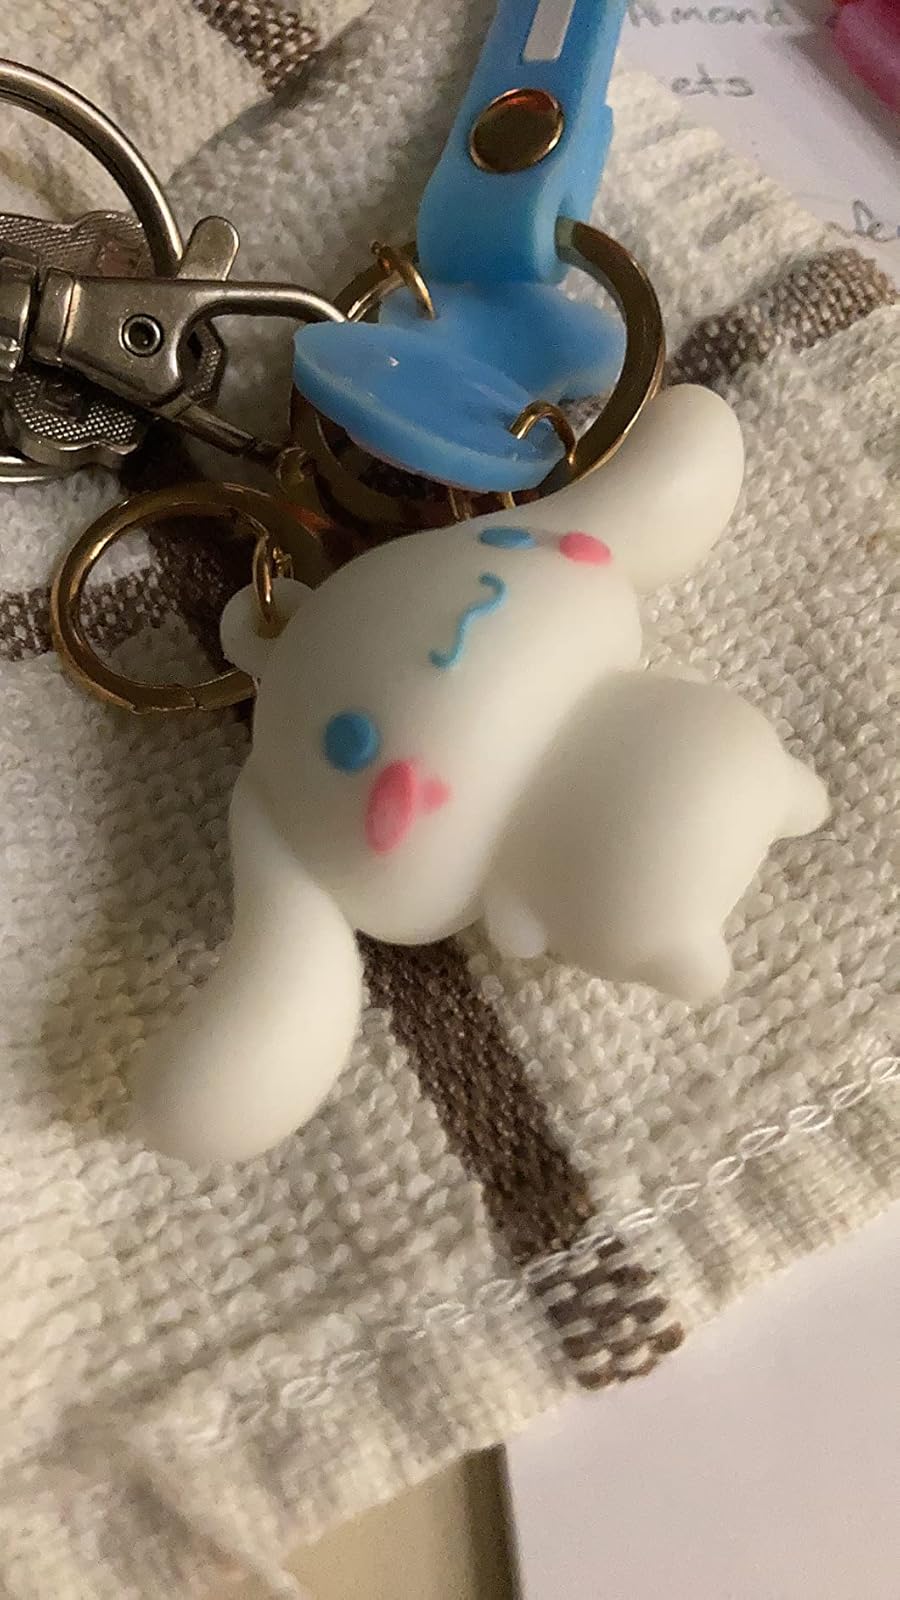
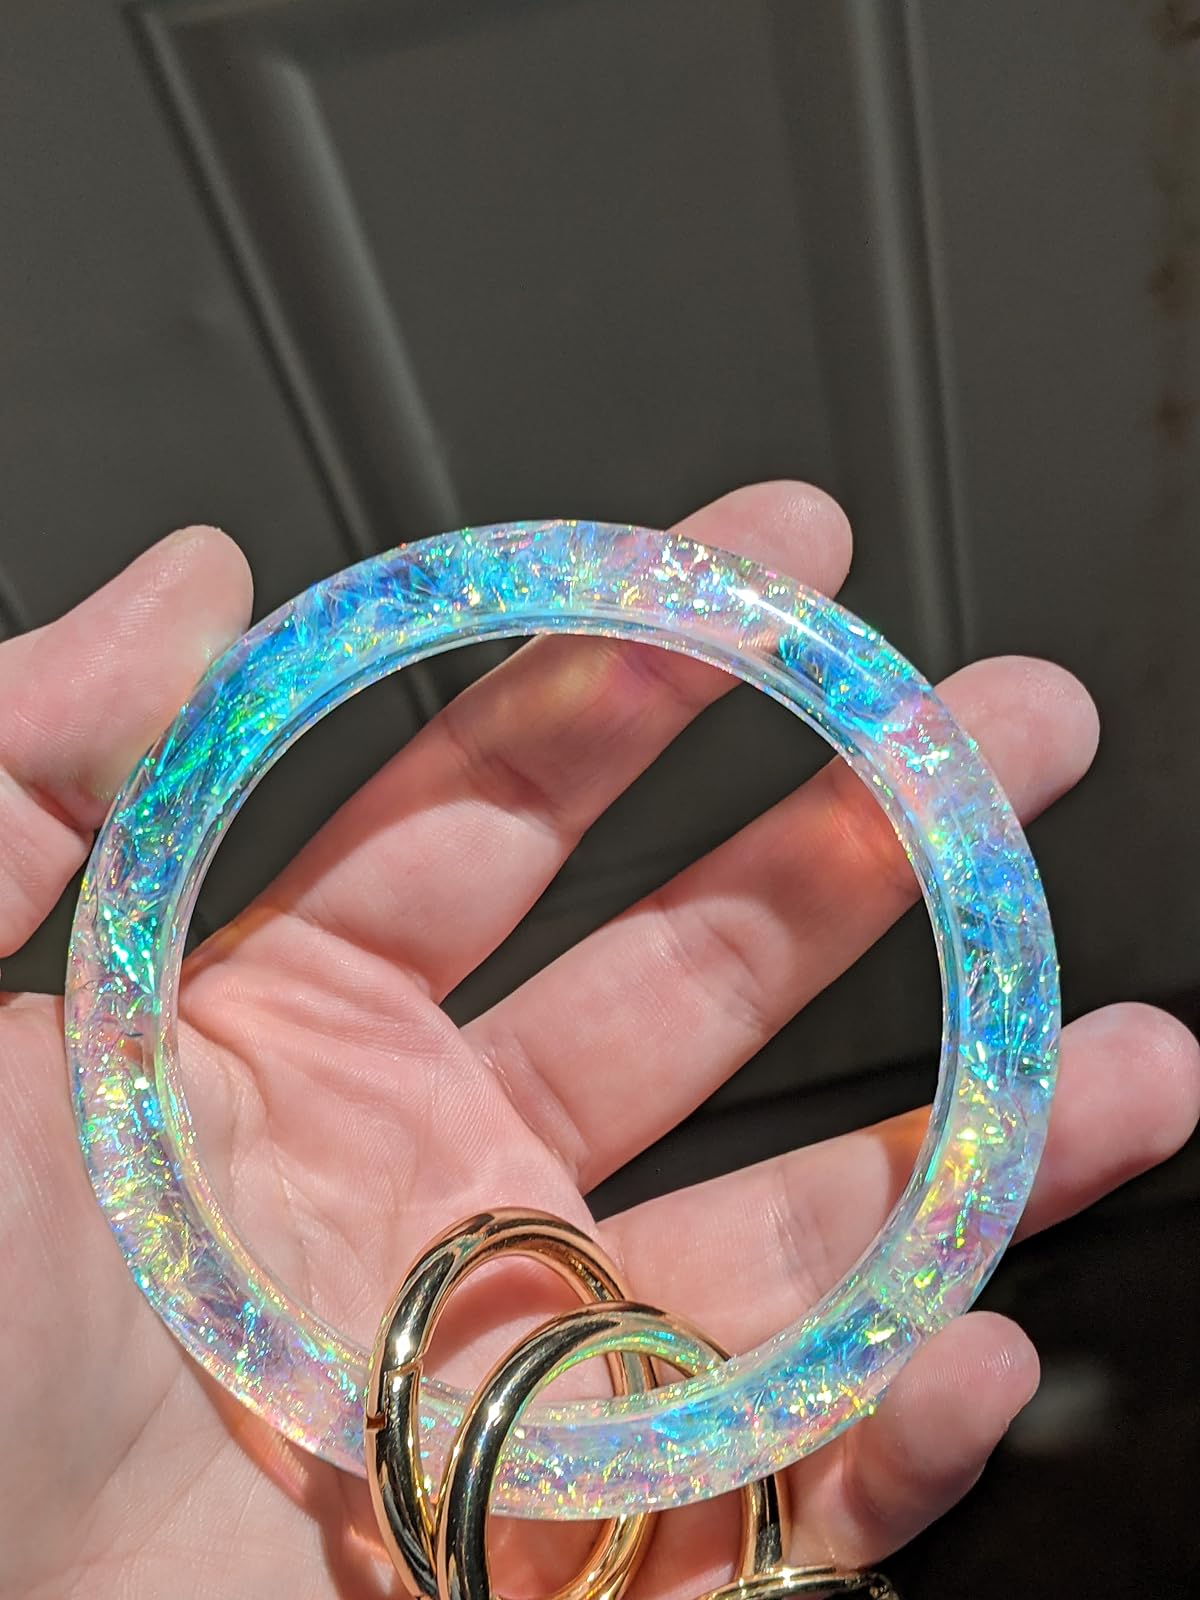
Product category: accessories_keychain
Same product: no